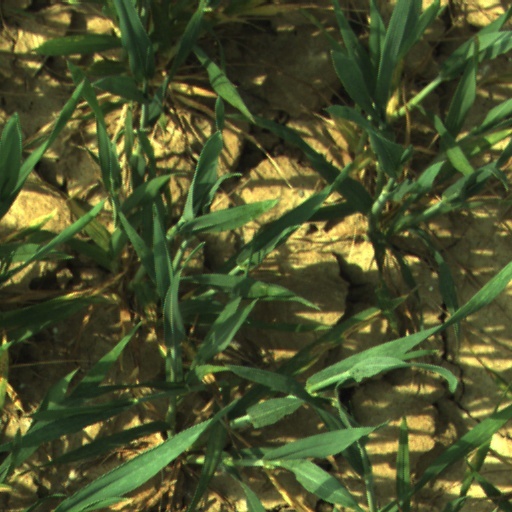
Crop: wheat